Metin-Ali-Feyyaz

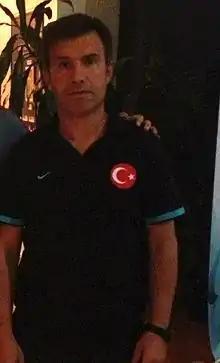
Feyyaz Uçar, 1. Lig topscorer of 1989–90 season

Metin-Ali-Feyyaz (also called Metin Ali Feyyaz, shortly MAF) is a combination of the first names of three Turkish footballers: Metin Tekin, Ali Gültiken, and Feyyaz Uçar, who served Turkish club Beşiktaş, during one of the most successful periods of the team, mostly notably under English manager Gordon Milne's spell in late 1980s and early 1990s.